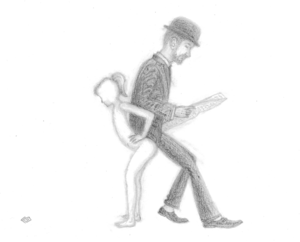
Meuble humain